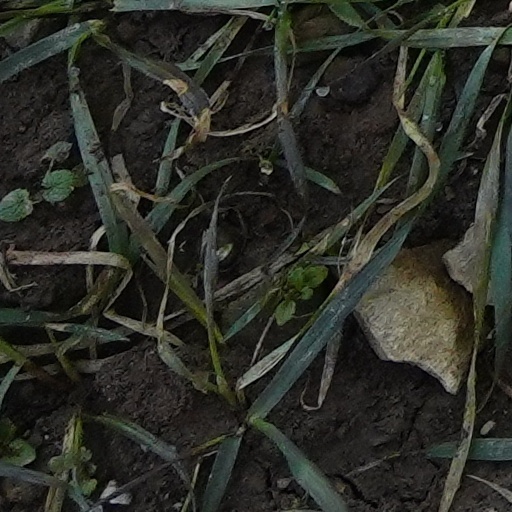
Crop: wheat